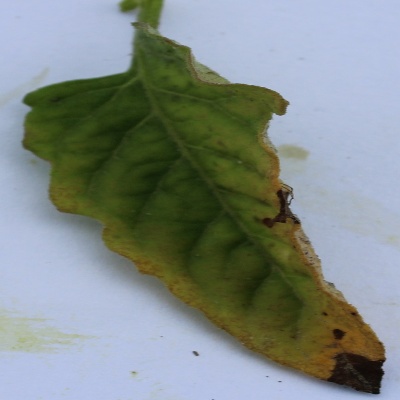
Crop: Tomato
Condition: verticulium wilt